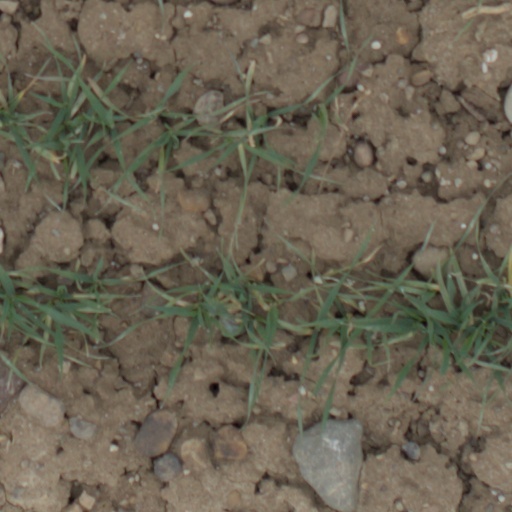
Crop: wheat